2002 Bali bombings

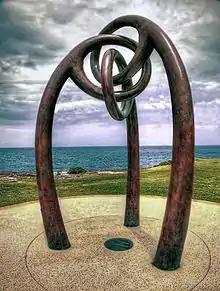
Memorial at Dolphin Point, Coogee Beach, to 20 of the Australian Bali bombing victims who were residents of Coogee and its neighbouring suburbs

A memorial which lists the victims of the bombings from Western Australia was opened on the first anniversary, and is situated on the ridge of Mount Eliza in Kings Park, overlooking the city. The memorial is specifically designed to frame the sun's rays at dawn on 12 October each year and faces in the exact direction of Bali. Due to a 52-storey building in Elizabeth Quay, sunlight no longer reaches the memorial.